Star Wars: Bounty Hunter

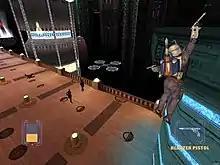
"Bounty Hunter" allows players to target an enemy and then move without losing target lock. This allows for maneuvers such as circle strafing.

"Star Wars: Bounty Hunter" is an action-adventure game played from a third-person perspective. Players control Jango Fett, who has access to a wide array of weapons in the game, including his trademark blaster pistols, a flamethrower, poison darts, and jetpack-mounted missiles. They can use Jango's jetpack to fly and reach areas that are otherwise inaccessible, but it quickly runs out of fuel, which recharges automatically when the jetpack is not used; using the flamethrower also burns the jetpack's fuel. Additionally, Jango can use the scanner built into his helmet to identify individuals and see if they have a bounty on their head. He can then capture the individuals in question either dead, or alive, by immobilizing them with his whipcord thrower. When using the scanner, the game switches to a first-person perspective.